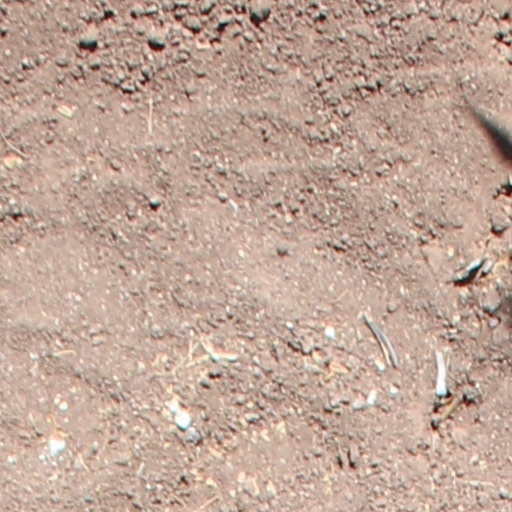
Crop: wheat